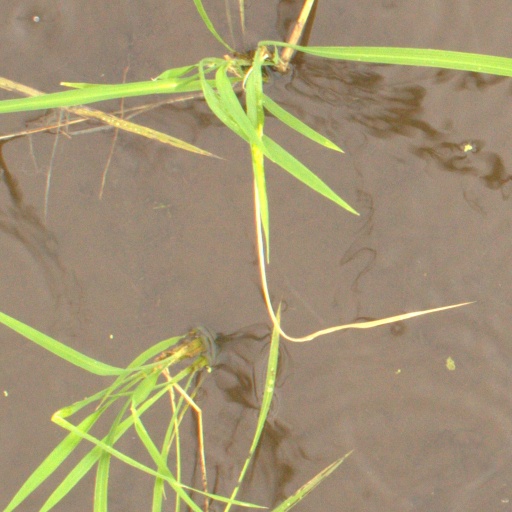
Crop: rice